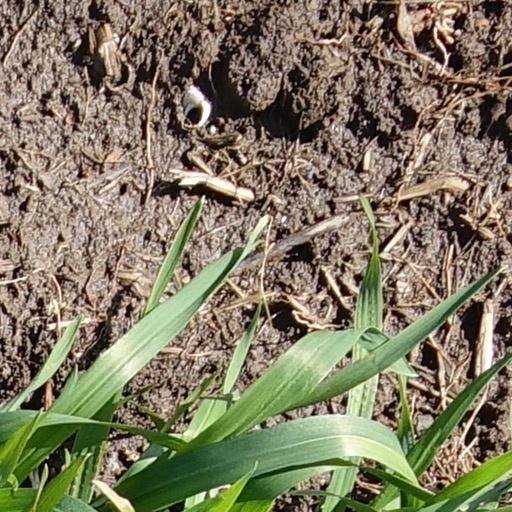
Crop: wheat